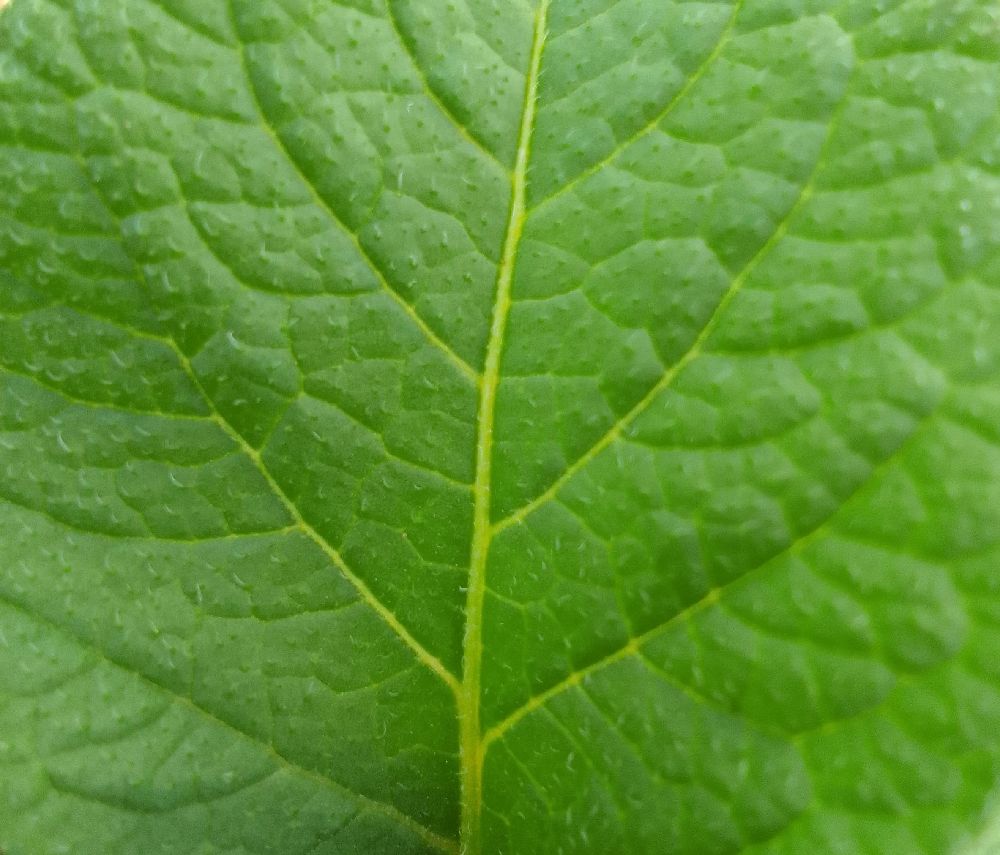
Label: Healthy